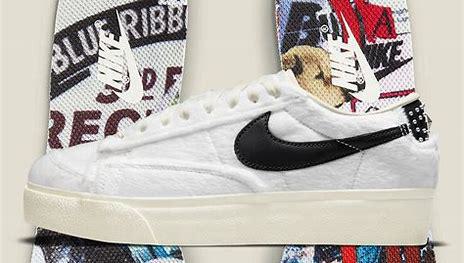
Brand: Nike
Model: Blazer Platform